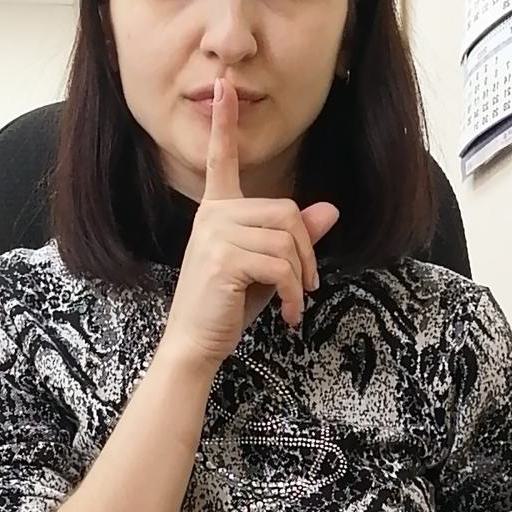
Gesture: mute